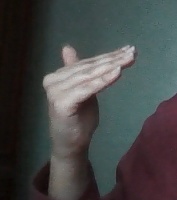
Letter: khaa